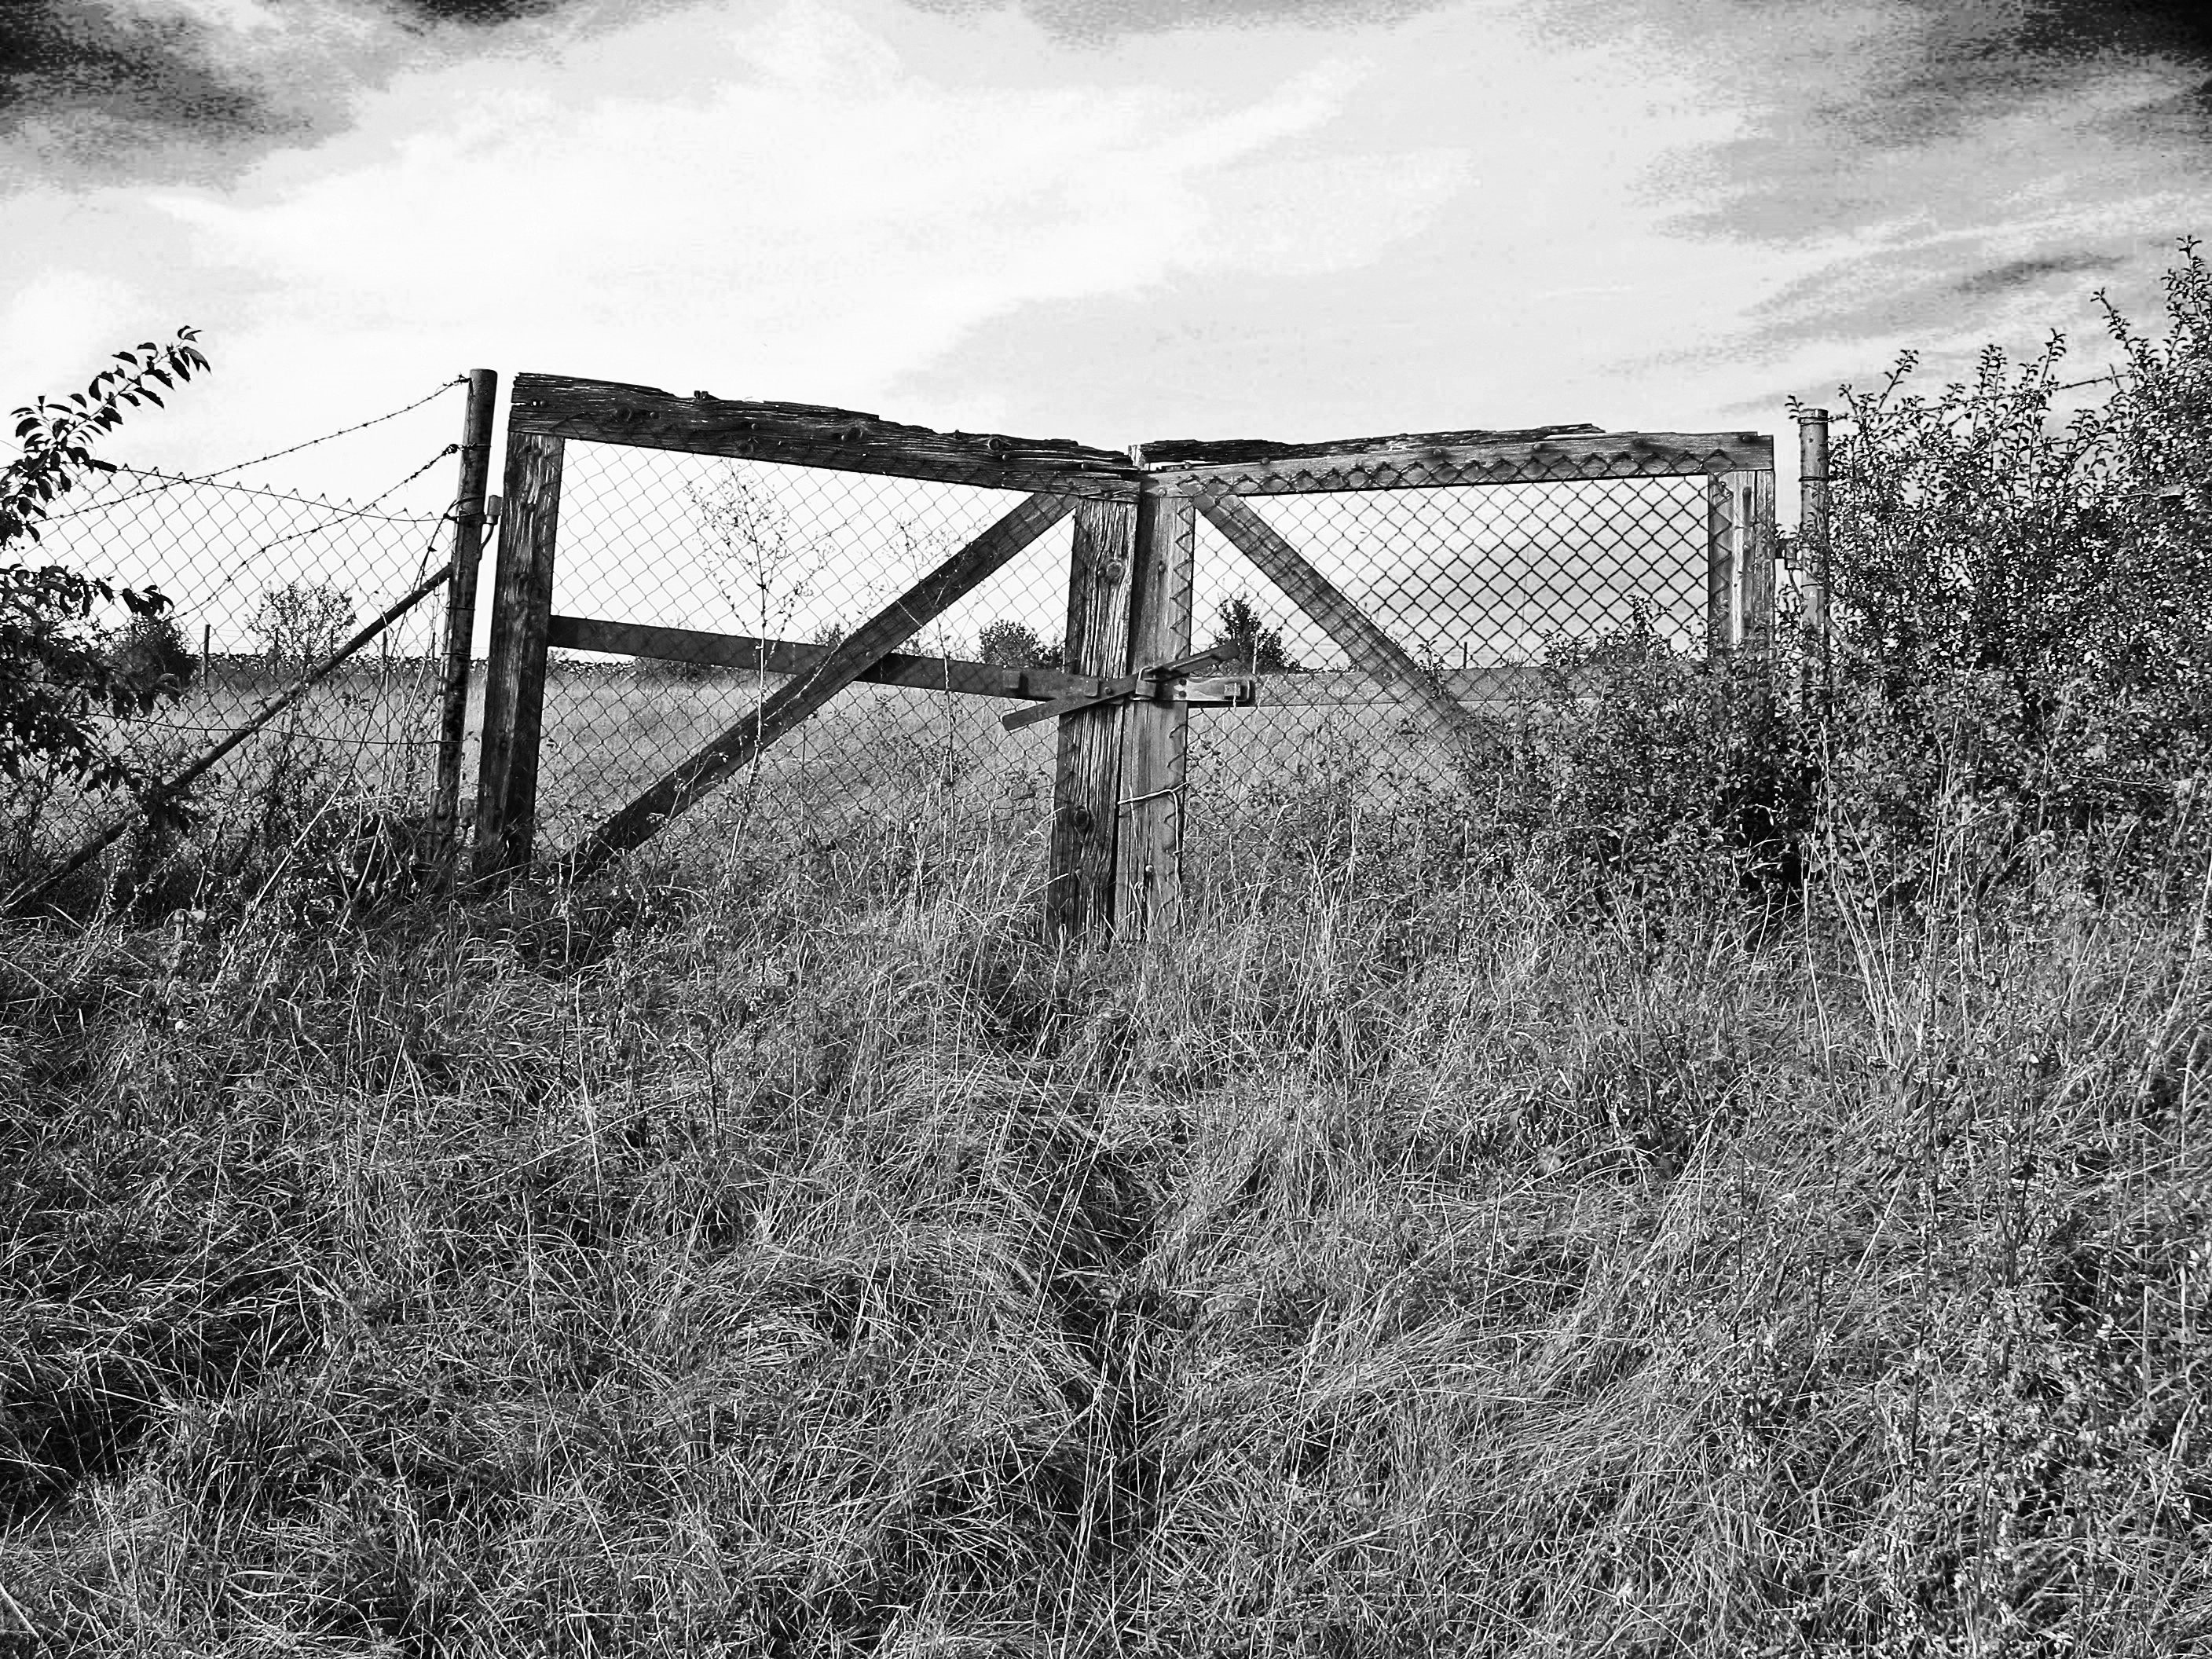
tree, nature, grass, fence, barbed wire, black and white, track, white, bridge, field, farm, meadow, prairie, old, transport, metal, decay, black, monochrome, gate, goal, weathered, padlock, rusty, habitat, past, access, input, stainless, wire mesh fence, morsch, rural area, wooden boards, monochrome photography, outdoor structure, home fencing